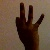
The image shows a hand gesture representing the number 9 in Indian Sign Language.